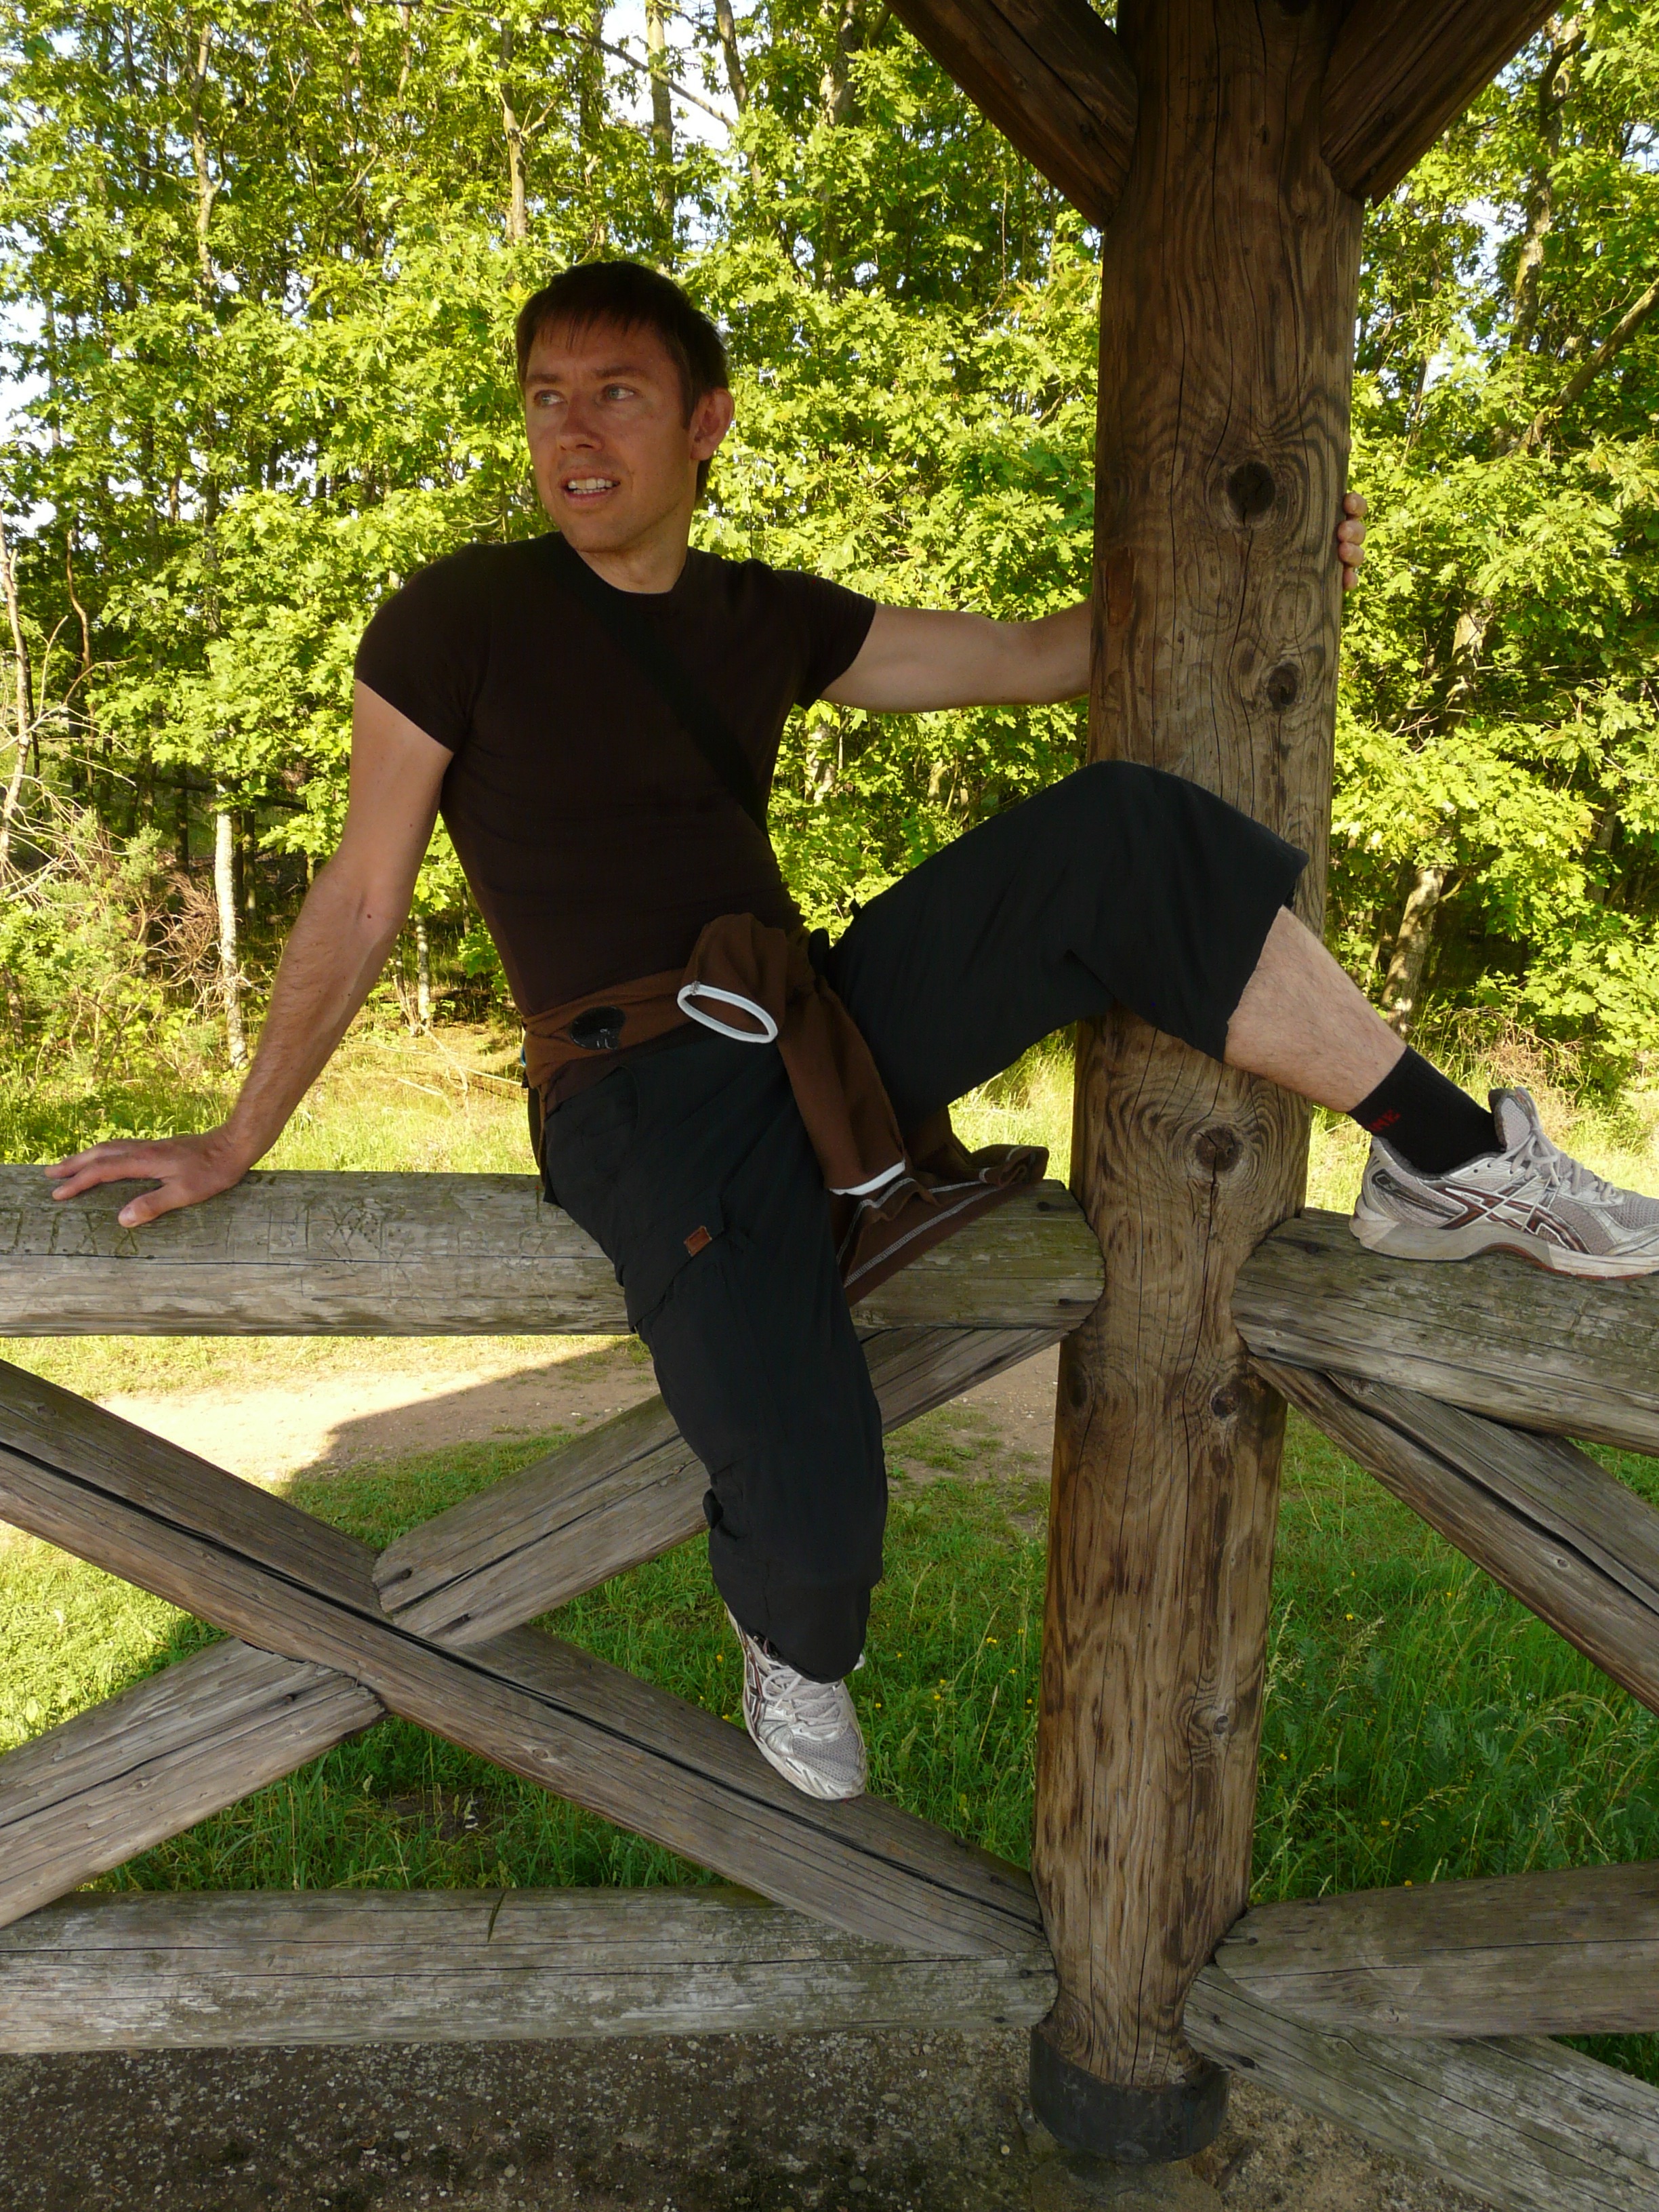
man, tree, forest, person, wood, hiking, bar, walk, spring, sitting, human, cozy, rest, sit, break, tired, rested, rest house, woody plant, human positions